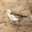
Label: bird